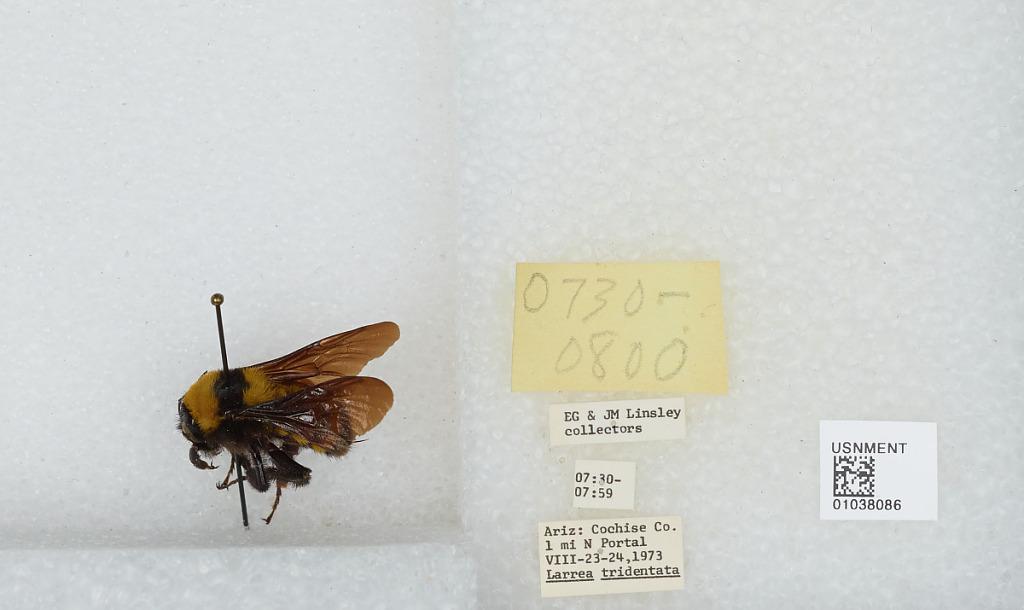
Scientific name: Bombus (Fervidobombus) sonorus Say
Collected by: E. Linsley & J. Linsley
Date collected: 1973-8-23
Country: United States
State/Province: Arizona
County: Cochise
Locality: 1 mile North of Portal
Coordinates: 31.9267, -109.141